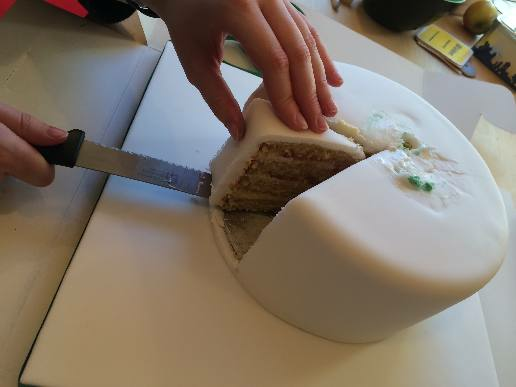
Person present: Yes